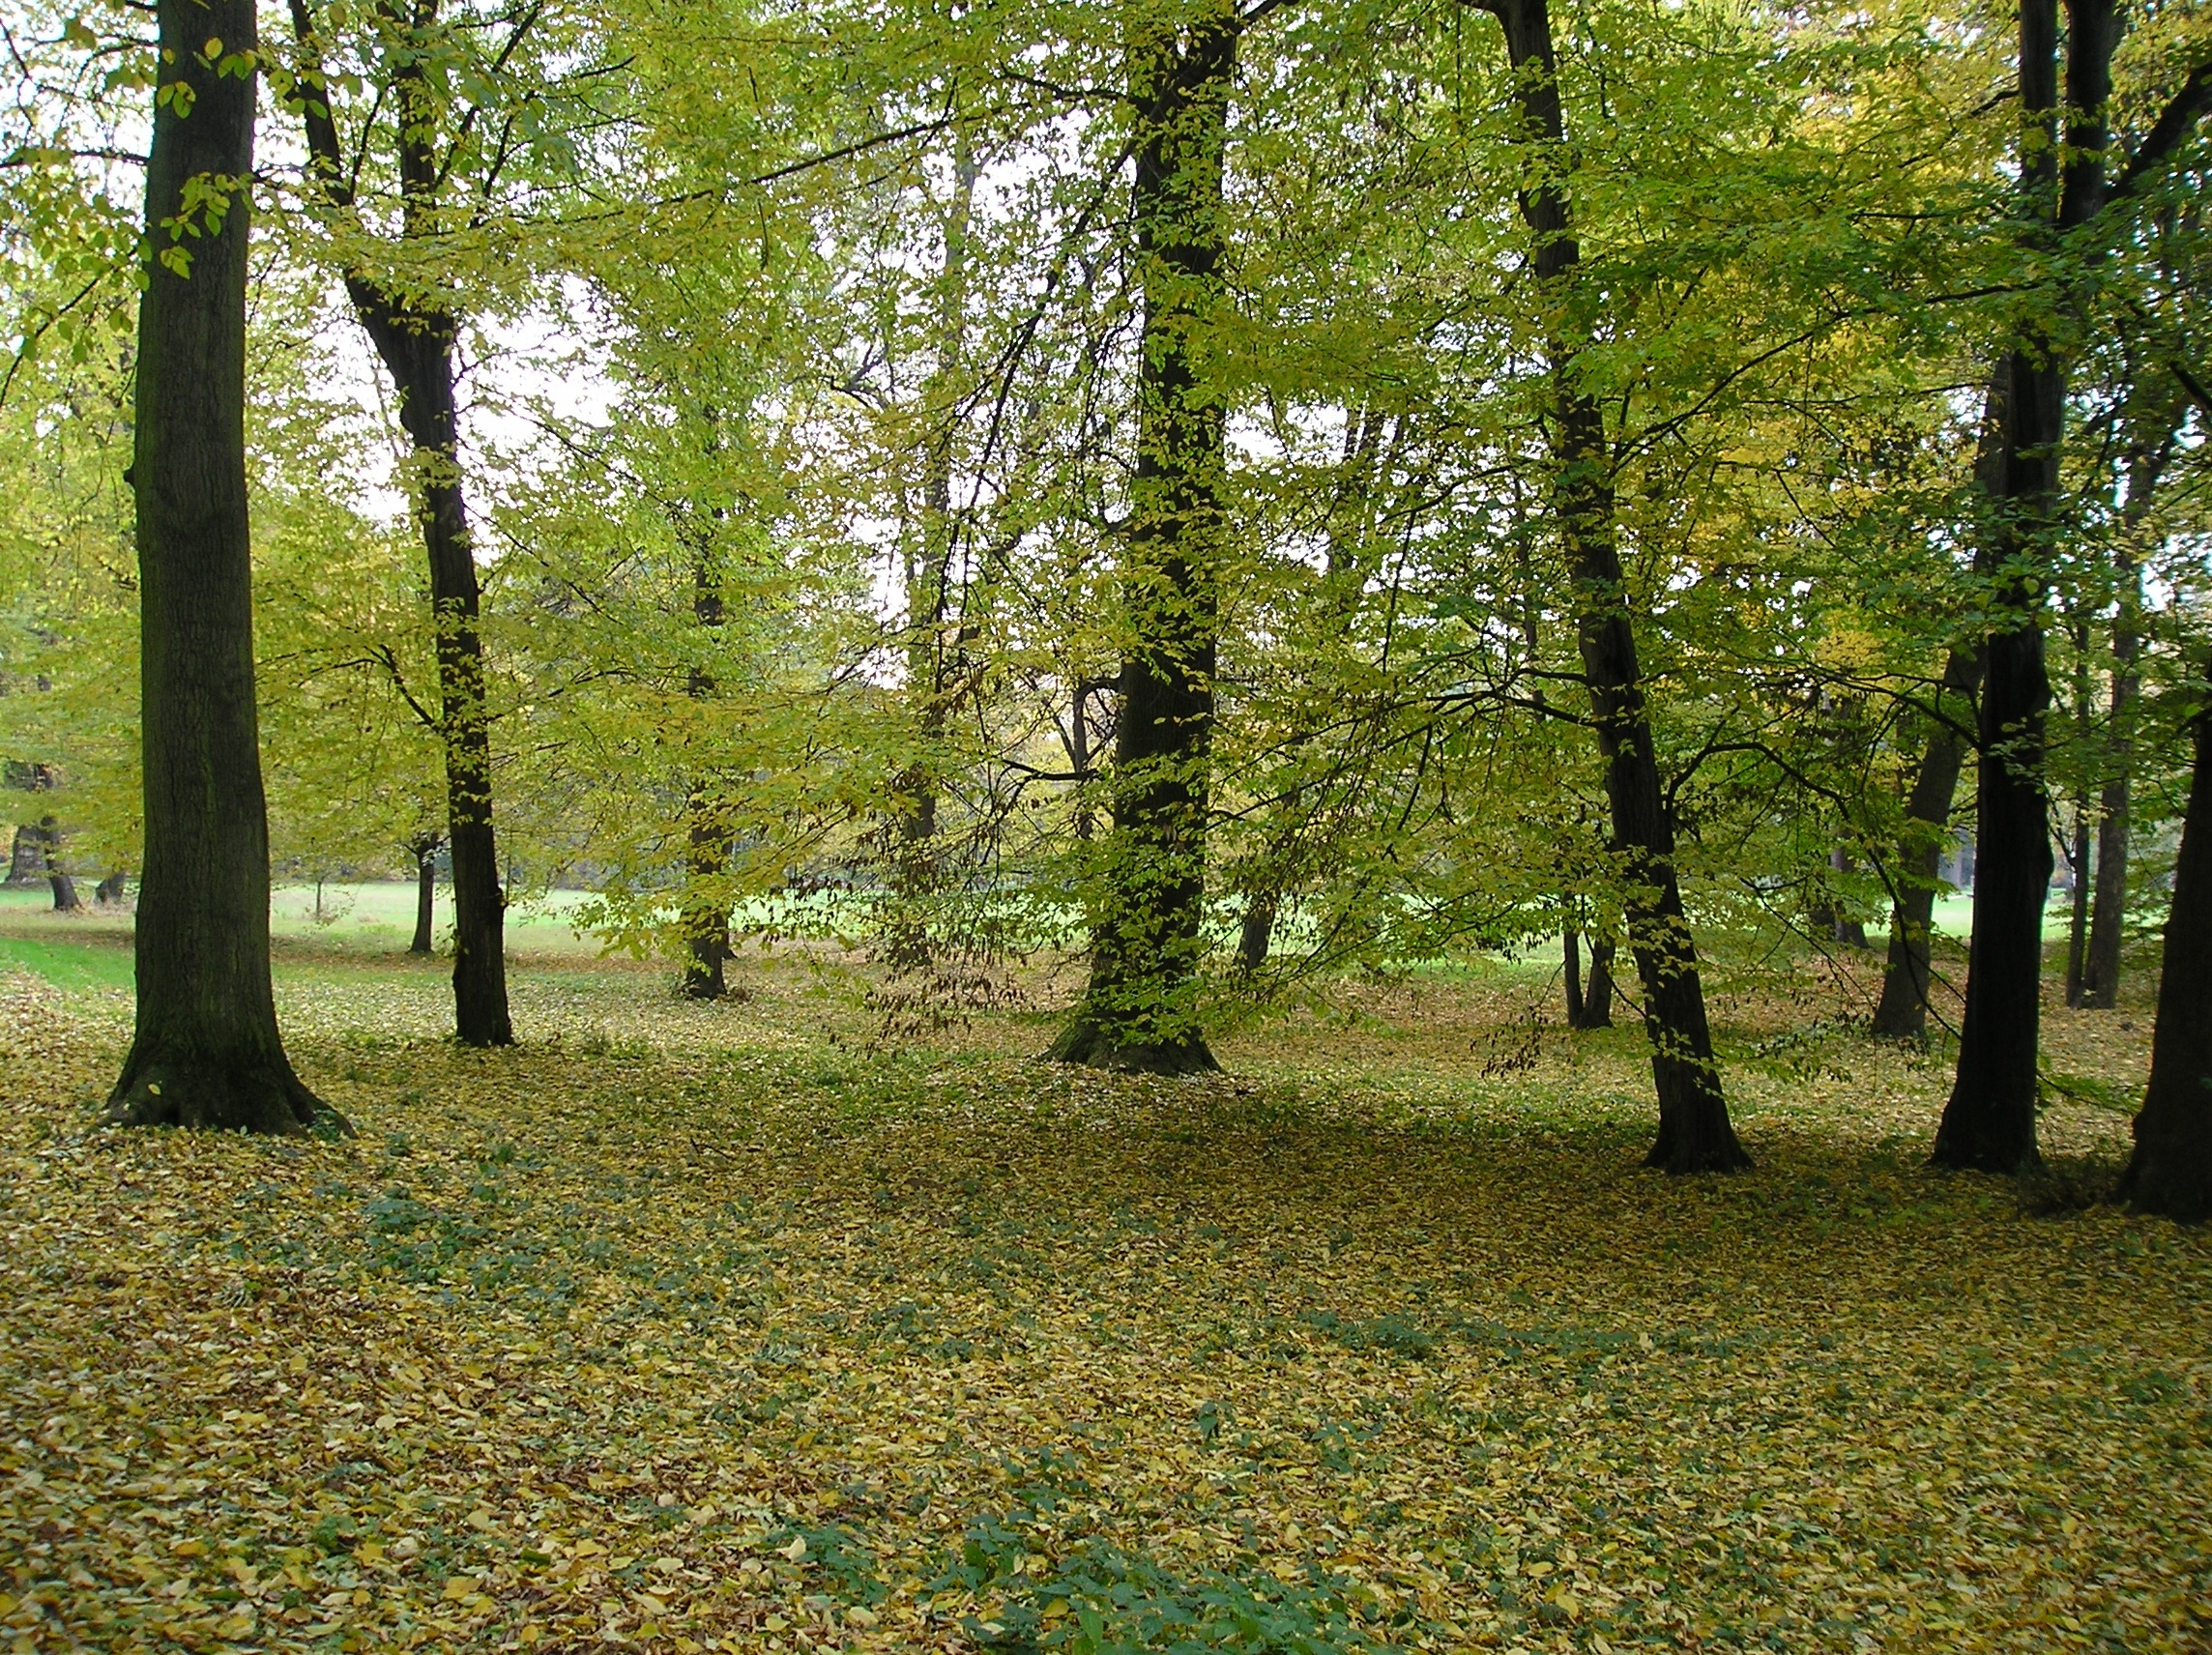
tree, nature, forest, grass, plant, trail, lawn, meadow, sunlight, leaf, flower, green, autumn, park, botany, season, deciduous, grove, woodland, habitat, ecosystem, biome, natural environment, woody plant, temperate broadleaf and mixed forest, temperate coniferous forest, land plant, krom, chateau garden